Catherine, Princess of Wales

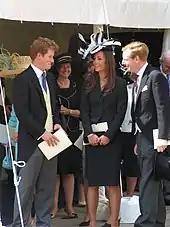
see caption

In 2001 Middleton met Prince William while they were students in residence at St Salvator's Hall. She reportedly caught William's eye at a charity fashion show at the university in 2002. The couple began dating in 2003. During their second year, Middleton shared a flat with William and two friends. From 2003 until 2005, they both resided at Balgove House on the Strathtyrum estate with two roommates. In 2004 the couple briefly split but later rekindled their relationship.